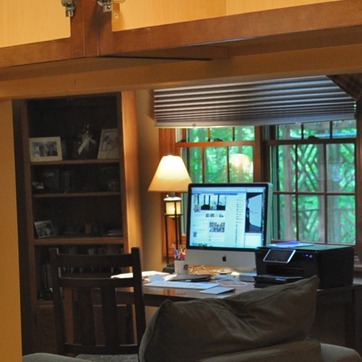
Material: plastic